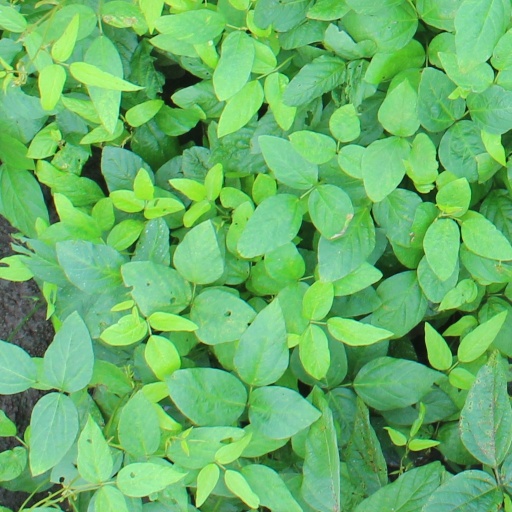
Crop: soybean